Jacob Pins

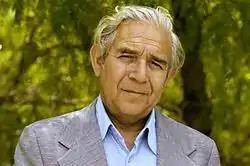
Jacob Pins

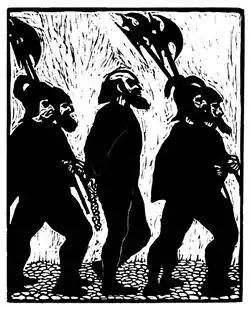
"In Chains", From Woodcuts for Heinrich von Kleist’s Michael Kohlhaas (1953/2003), woodcut, Jerusalem Print Workshop.

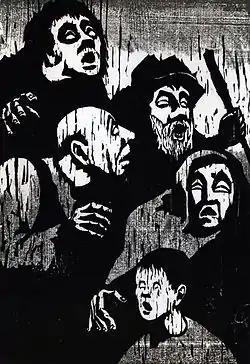
Blind People (1957), woodcut

Jacob Otto Pins (17 January 1917 – 4 December 2005) was a German-born Israeli woodcut artist and art collector, particularly of Japanese prints and paintings.